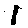
Label: 1